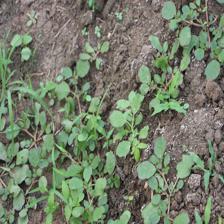
Label: BroadLeafWeed